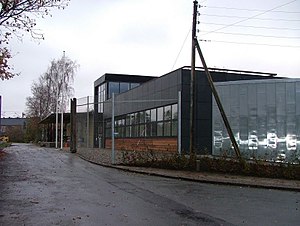
Jægersborg Boldklub / Klubhuset
Ny tilbygning
Jægersborg Boldklub's klubhus
Jægersborg Boldklub er en dansk fodboldklub beliggende i Gentofte. JB blev stiftet 9. juni 1949 som Boldklubben Stadion. JB startede i regi af Sjællands Boldspil-Union, men blev i 1950 indmeldt i Københavns Boldspil-Union. JB's navn blev først ændret til det nuværende i 1969.